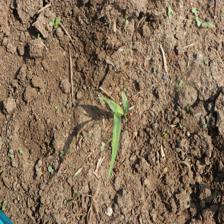
Label: Sorghum